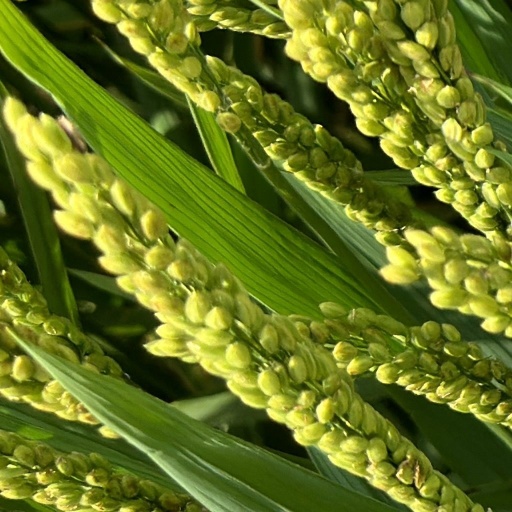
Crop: rice